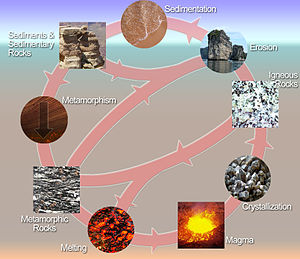
Geologi / Materialer / Bjergarter og jordarter / Sedimentære bjergarter
Flowdiagram over sammenhæng mellem sedimentære, magmatiske og metamorfe bjergarter; pilene symboliserer processer, som omdanner materialerne.
Geologi er en geovidenskab, der som emne har den faste jordklode med dens bjergarter og jordarter og disses sammensætning, dannelse og omdannelse gennem tiden. Geologi beskæftiger sig med jordklodens materialer, med de processer som danner materialerne og med de lange tidsrum, gennem hvilke processerne virker. Indenfor geologien studeres også solsystemets klippeplaneter og måner, fx Mars og Månen. Den geologiske videnskab overlapper de andre geovidenskaber, fx hydrologi, geofysik og meteorologi, samt biologi, gennem underdisciplinen palæontologi, studiet af fortidens dyr og planter.